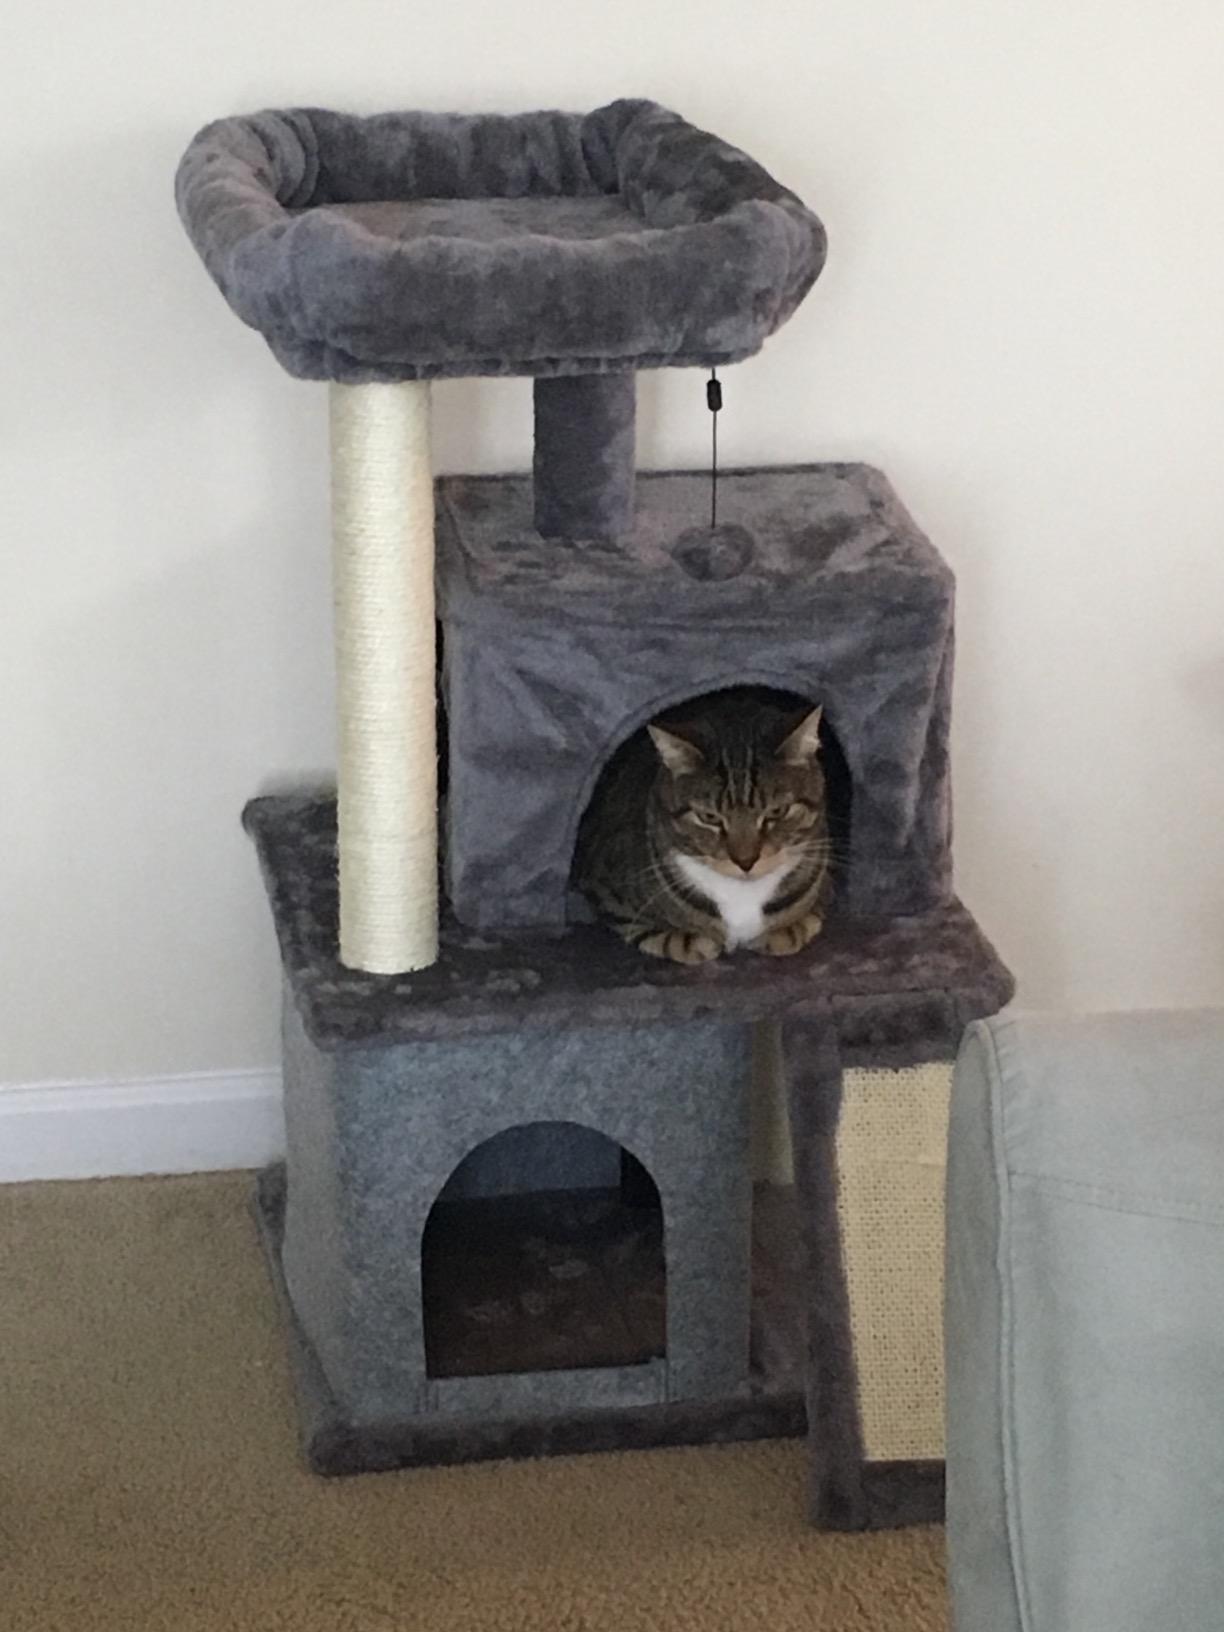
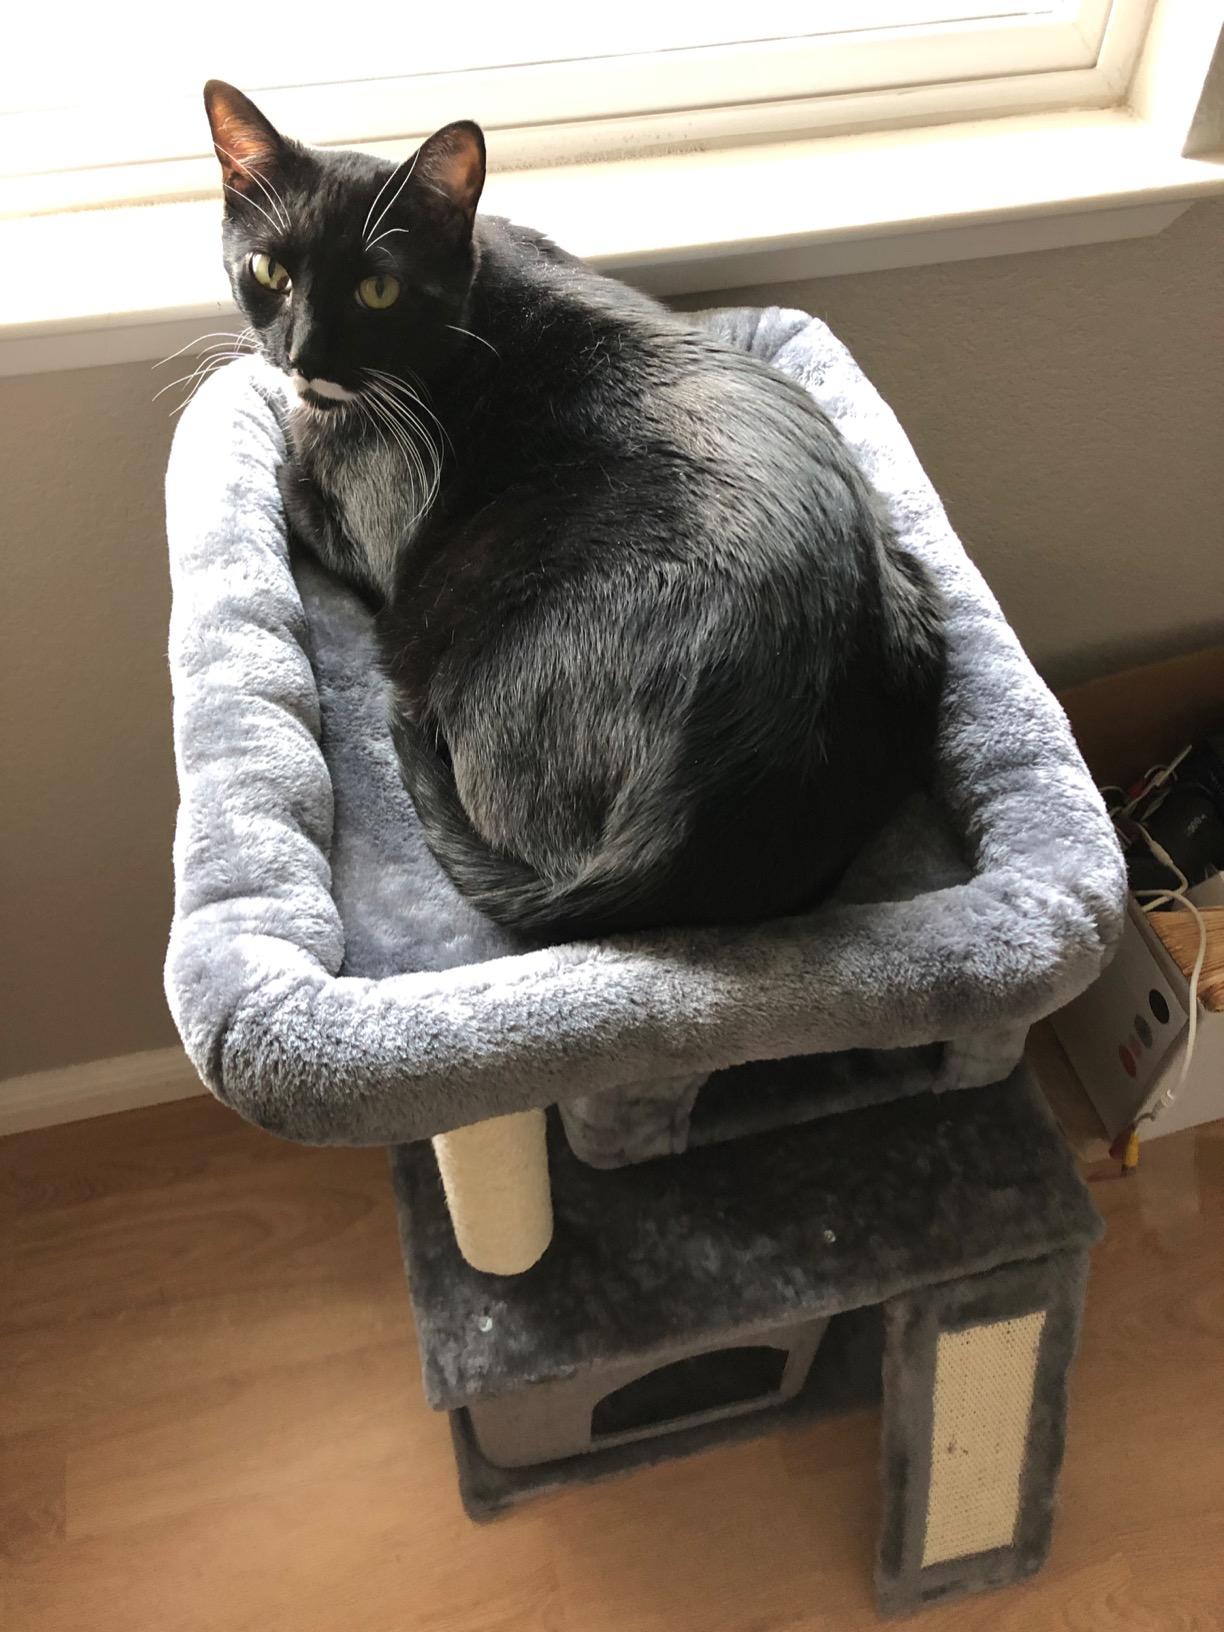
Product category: items_cat tree
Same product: yes